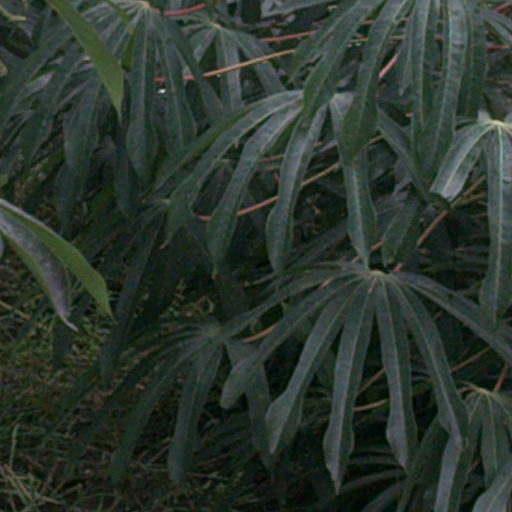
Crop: cassava